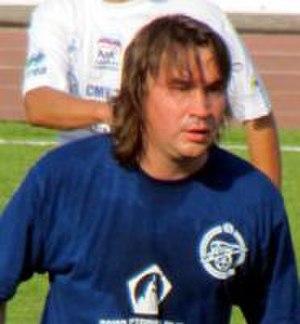
Dimitri Leonidovitch Radchenko, né à Léningrad le 2 décembre 1970, est un footballeur russe au poste d'attaquant. Après 2 sélections avec l'équipe d'URSS en 1990, il a connu 33 sélections en équipe de Russie et a marqué 9 buts entre 1992 et 1996. Il a notamment participé à la coupe du monde 1994.